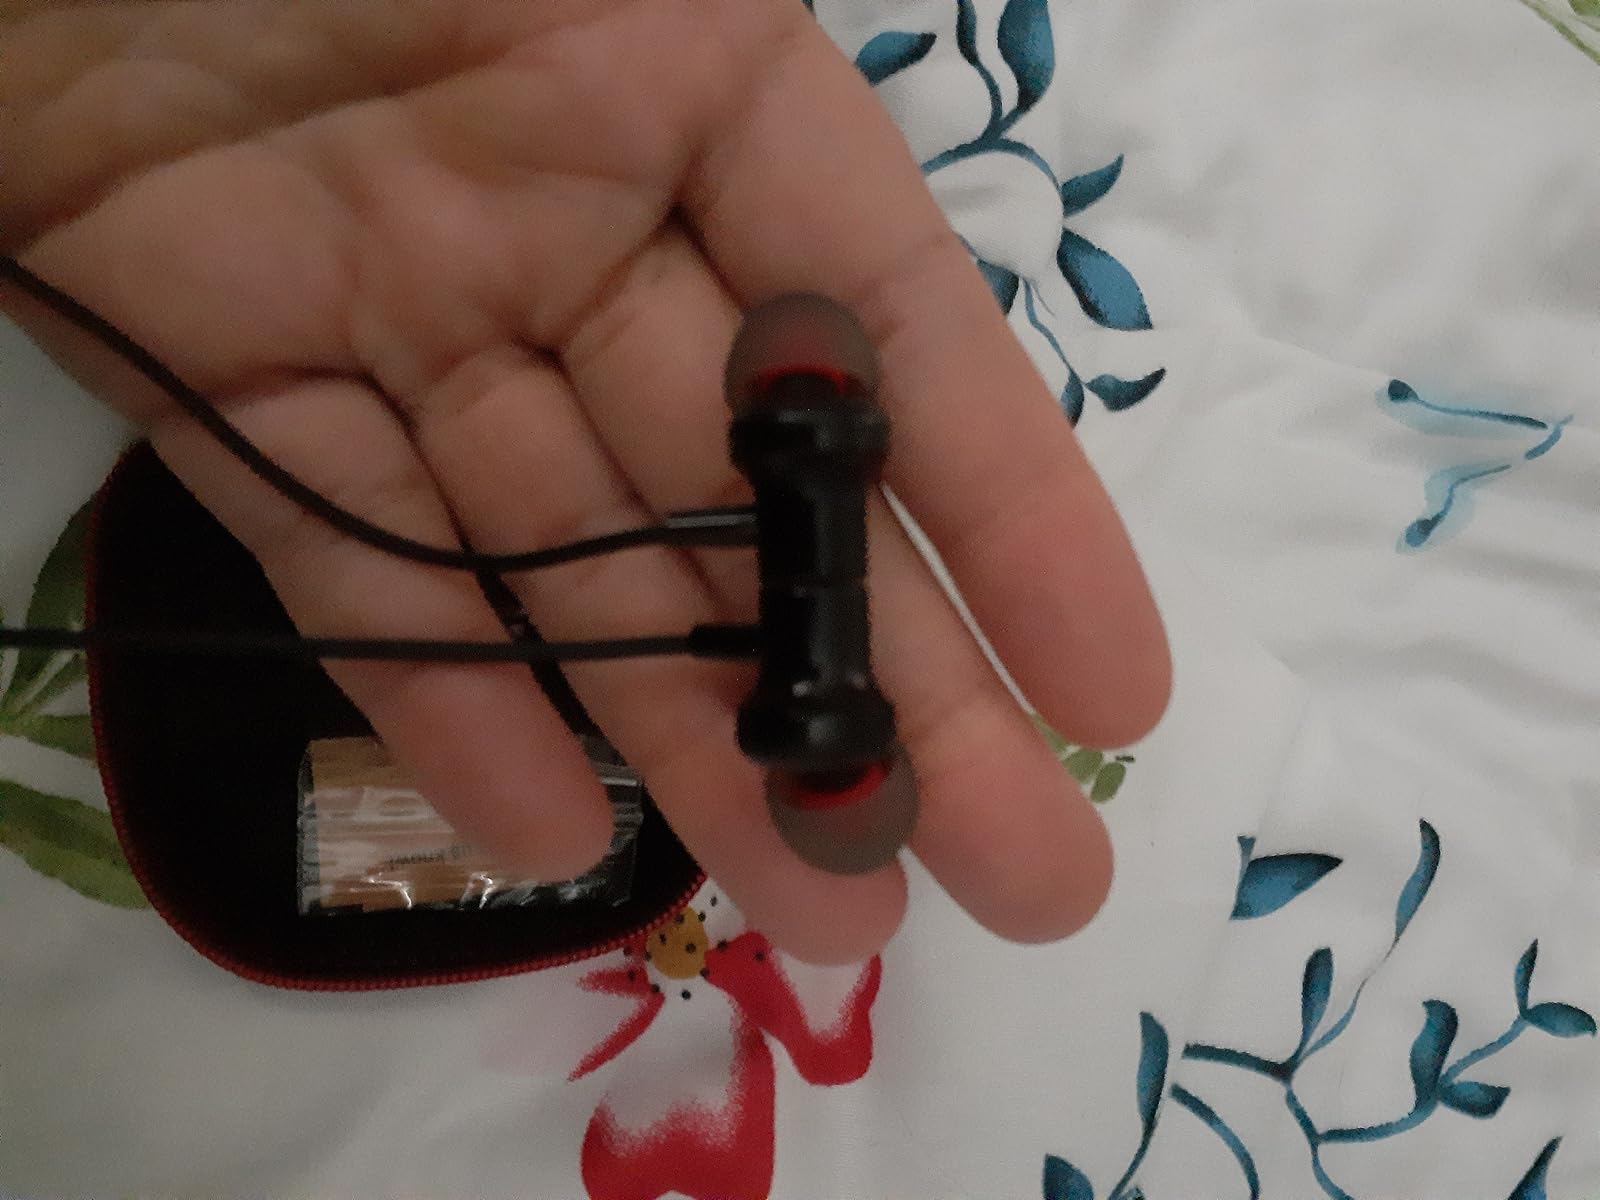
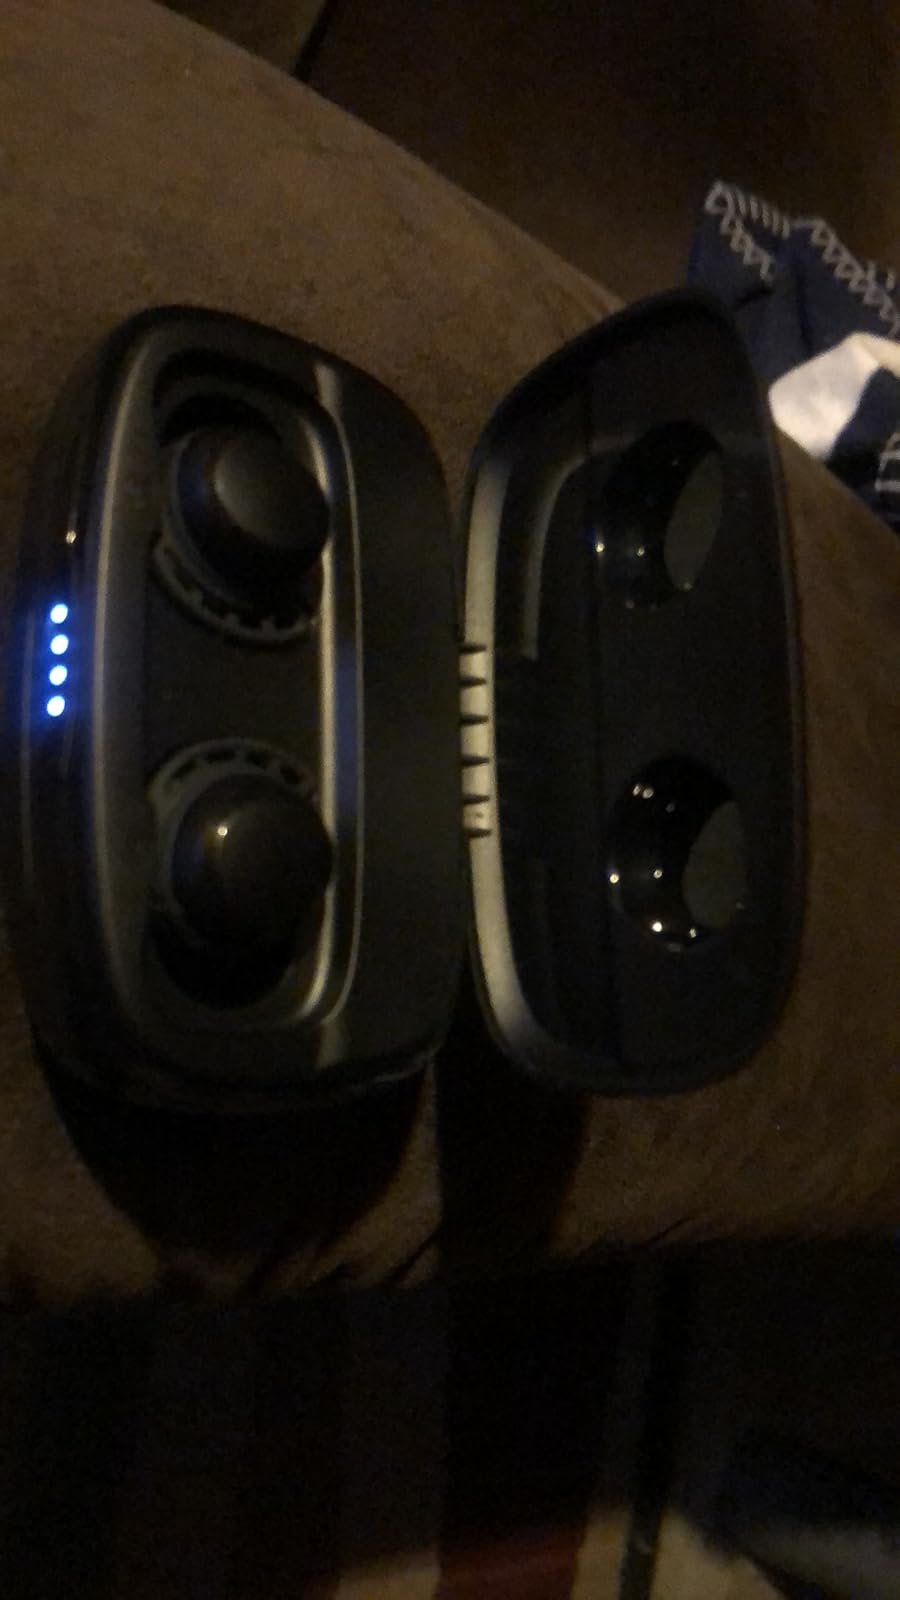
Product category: earbuds
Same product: no